Answer in natural language. How many Doorways are visible in the scene? Choose between the following options: 4, 1, 5, 2 or 3
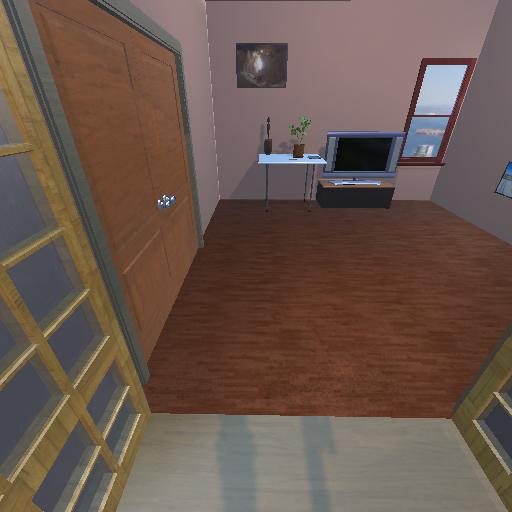
<answer>2</answer>